Course of Theoretical Physics

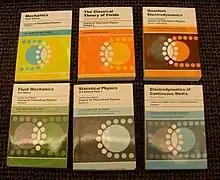
Course of Theoretical Physics

Volume 1 covers classical mechanics without special or general relativity, in the Lagrangian and Hamiltonian formalisms.